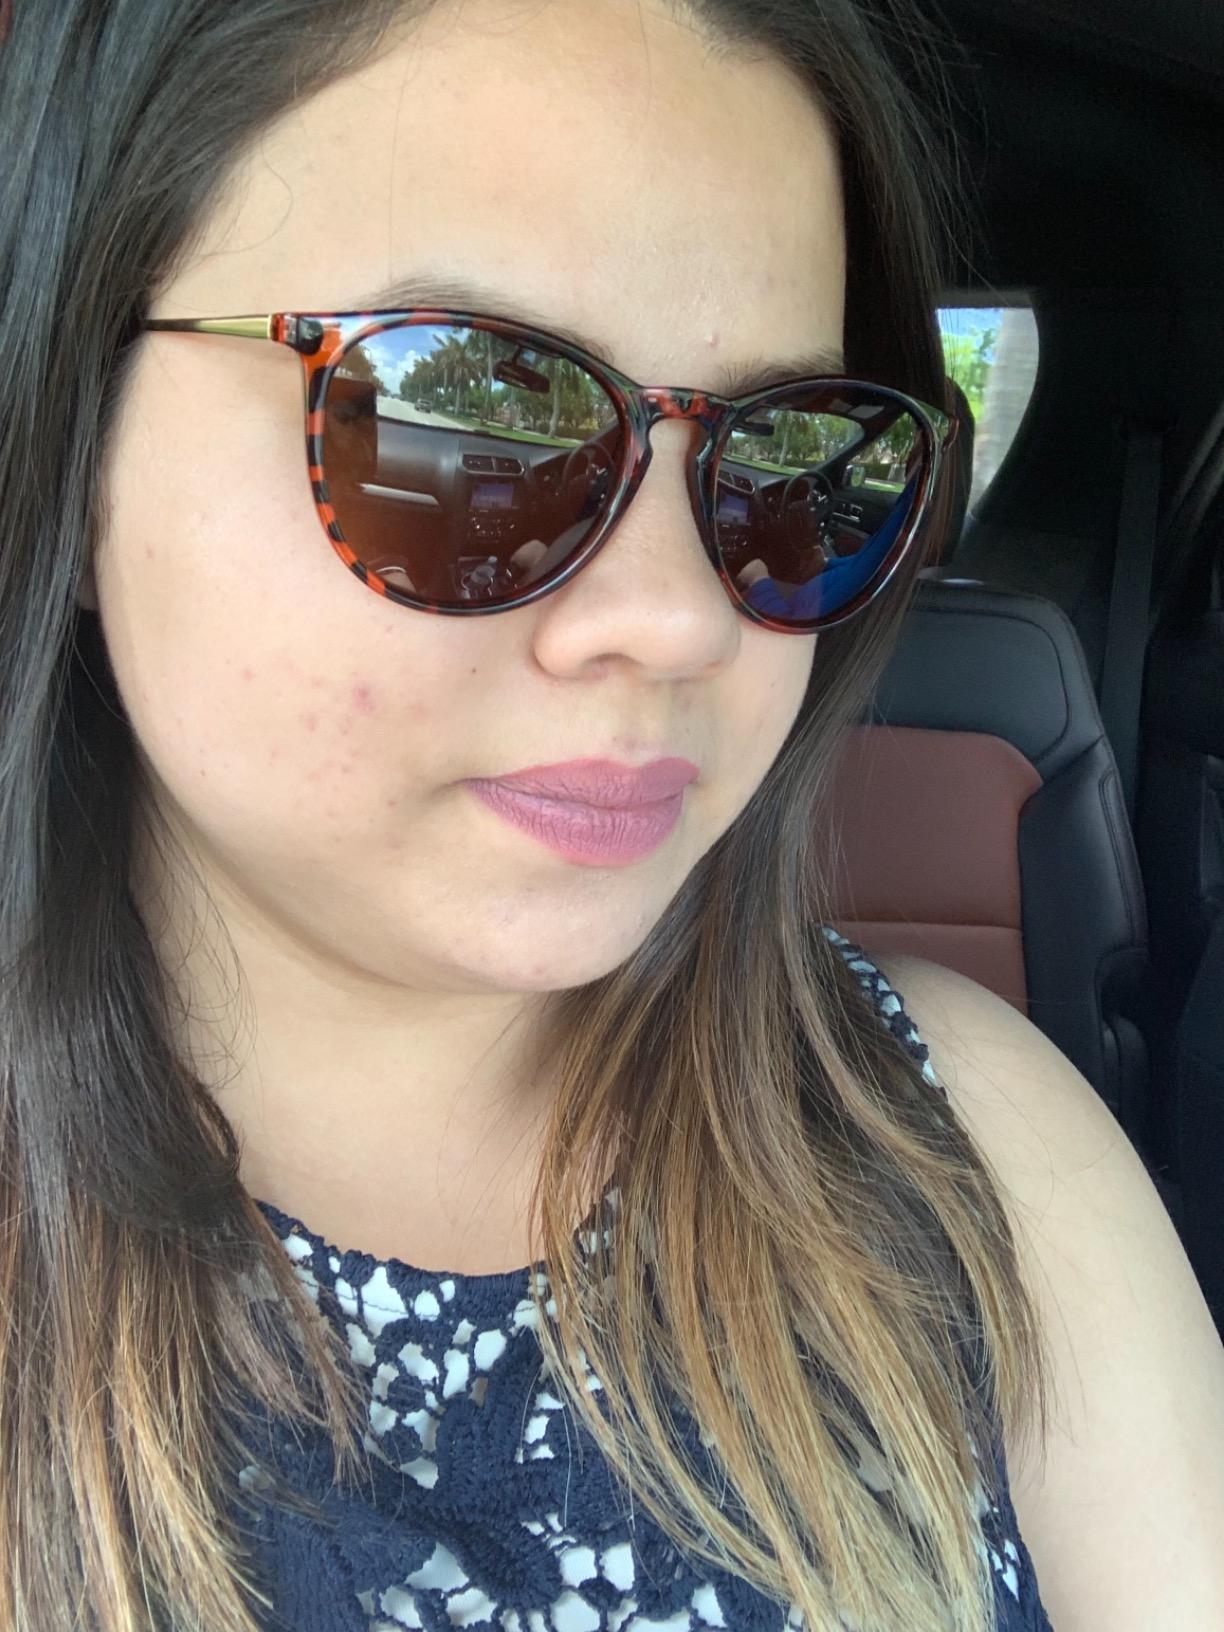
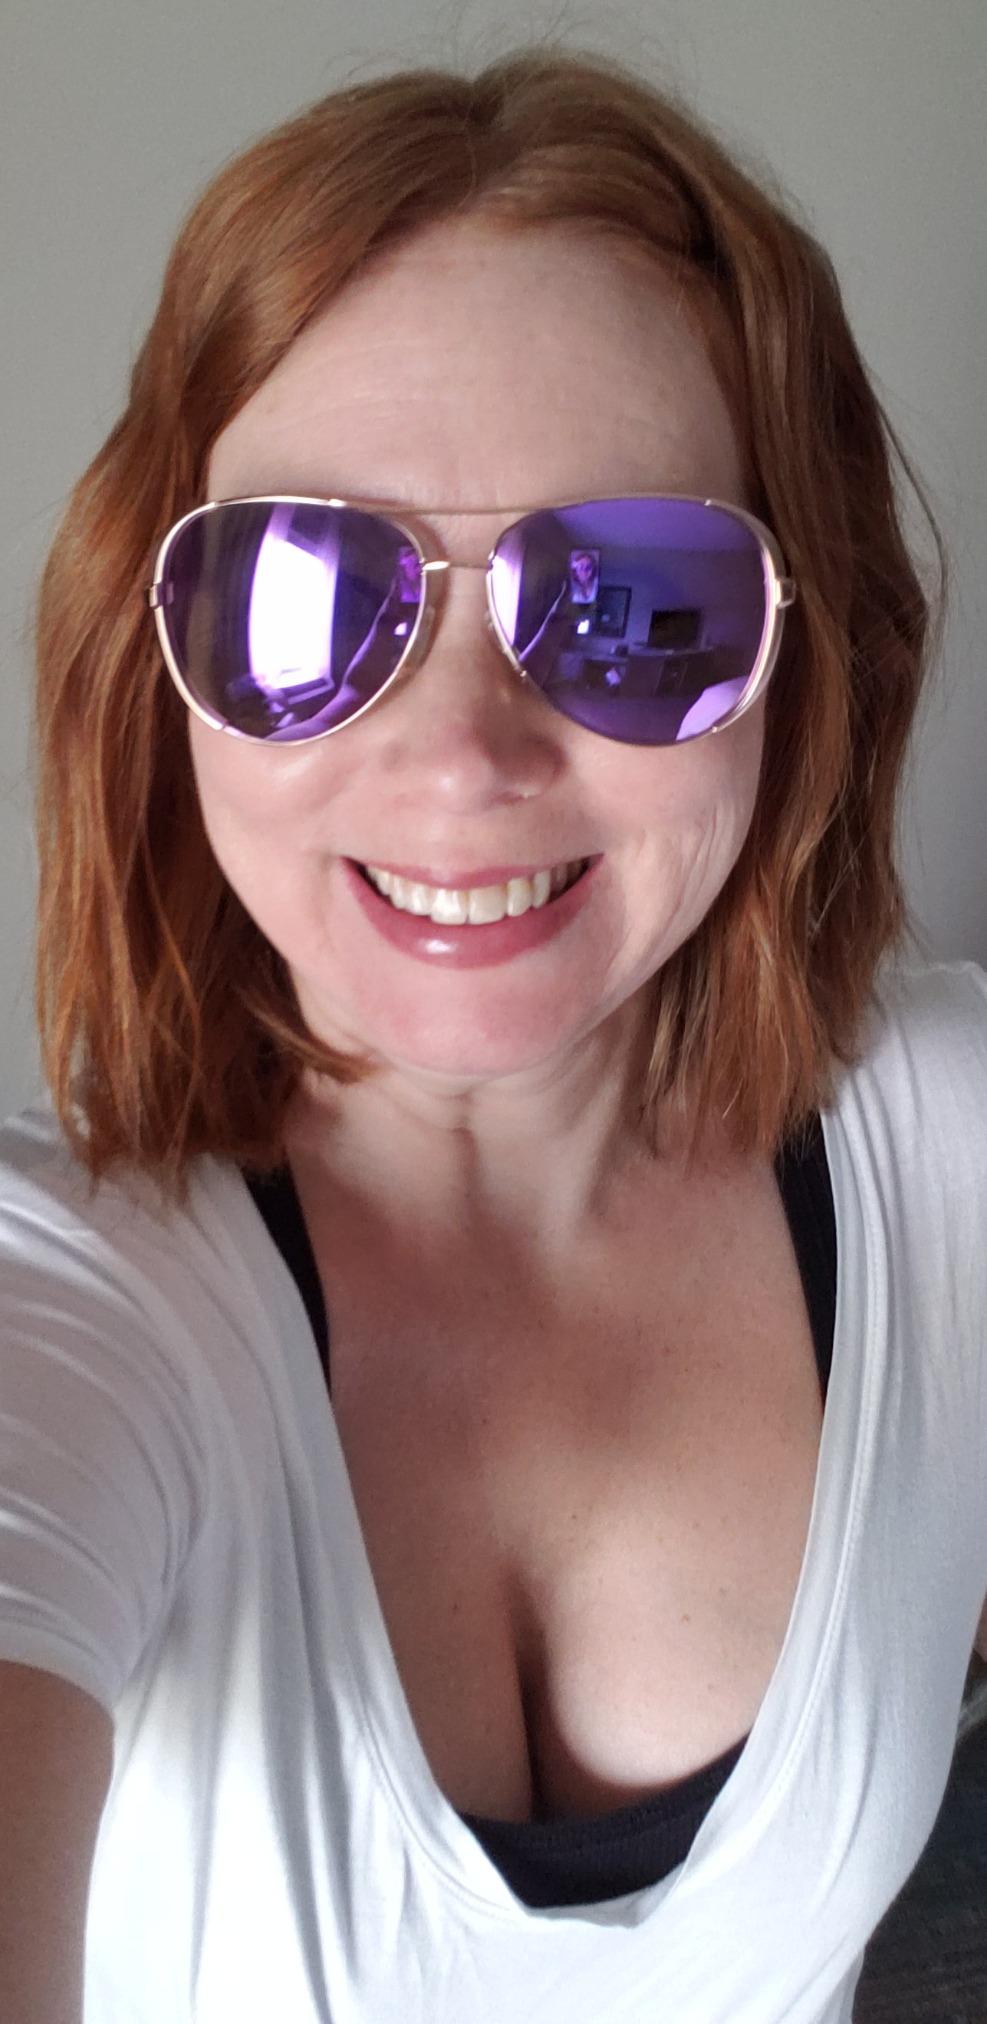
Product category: accessories_sunglasses
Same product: no